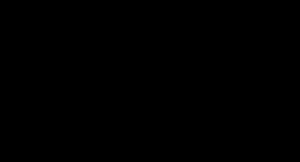
Les stigmines sont des inhibiteurs de cholinestérase plus ou moins sélectifs selon la molécule considérée. Le chef de file de cette famille est la physostigmine abandonnée en thérapeutique.